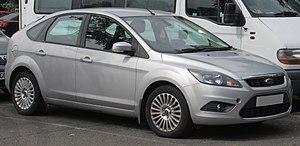
La Ford Focus est une automobile compacte produite par le constructeur américain Ford depuis 1998. Il s'agit de l'un des modèles les plus vendus au monde avec 16 millions d'unités produites pour les trois premières générations, dont 7 millions en Europe.